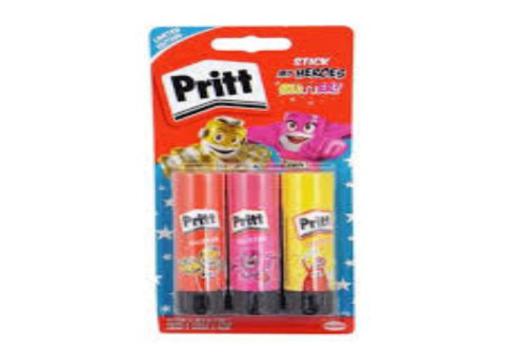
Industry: Necessities